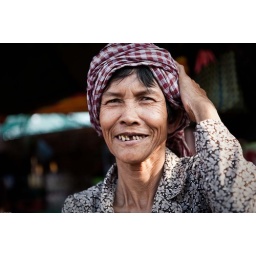
A vendor at a local street market in Phnom Penh, Cambodia